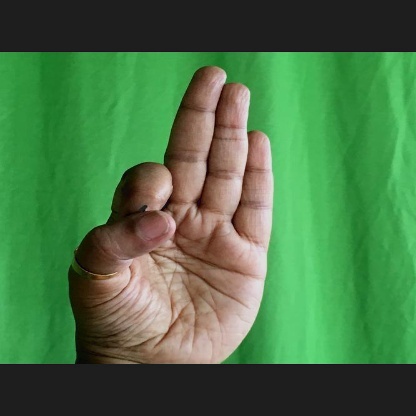
Mudra: Aralam